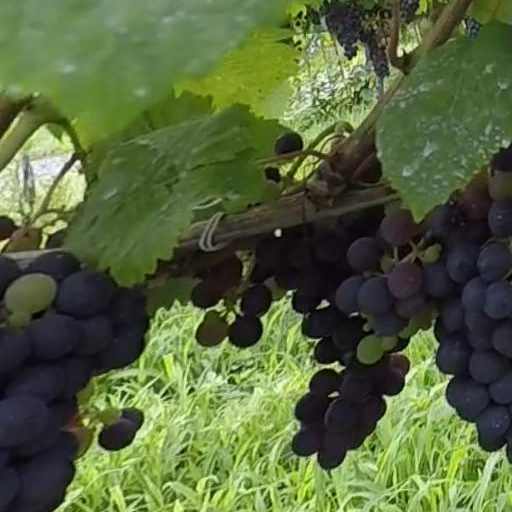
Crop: grape